Pulverturm, Leutkirch im Allgäu

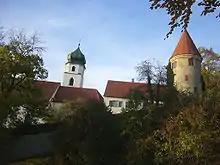
St. Martin's Church and the Powder Tower (r)

The Leutkirch Pulverturm or Leutkirch Powder Tower was built towards the end of the 17th century on the southeast corner of Leutkirch im Allgäu, Baden-Württemberg, Germany, as part of the rebuilding of the collapsed town wall.